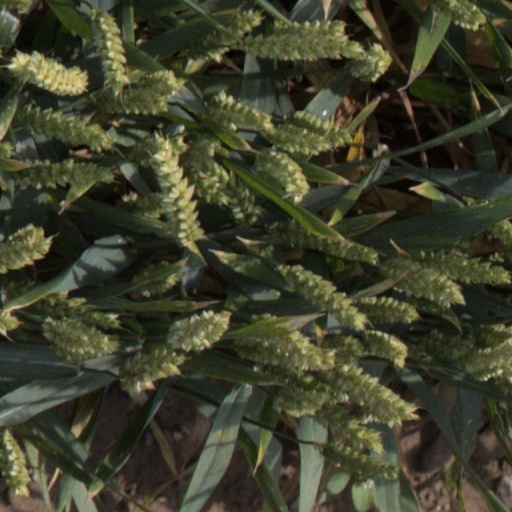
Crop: wheat